Independent Party of Oregon

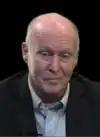

In the 2018 Oregon Gubernatorial Election, the Independent Party nominated freelance cabinet-maker Patrick Starnes despite Democratic incumbent Kate Brown and Republican Knute Buehler making efforts to win the party's cross-nomination. Starnes was elected twice to the Douglas Education Service District, and once to the McKenzie School Board. Co-Chair Rob Harris opposed the nomination, choosing to instead support Knute Buehler. In late October, Starnes dropped out and endorsed Gov. Kate Brown for her re-election, this action was not backed by the party. Despite having ended his campaign, Patrick Starnes received 2.86% of the popular vote in the November election.